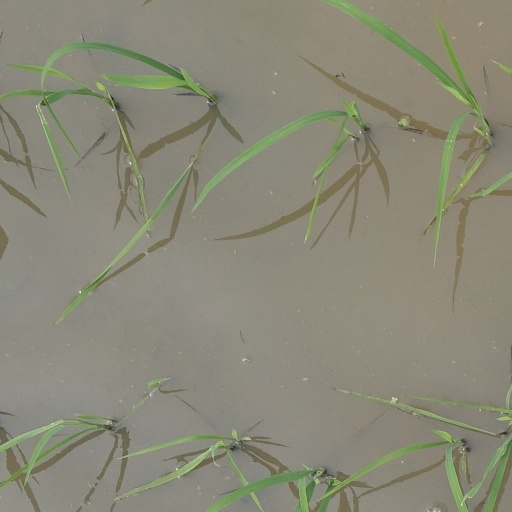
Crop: rice